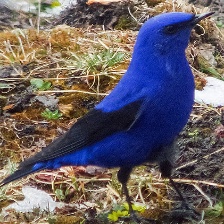
Species: GRANDALA
Scientific name: GRANDALA COELICOLOR